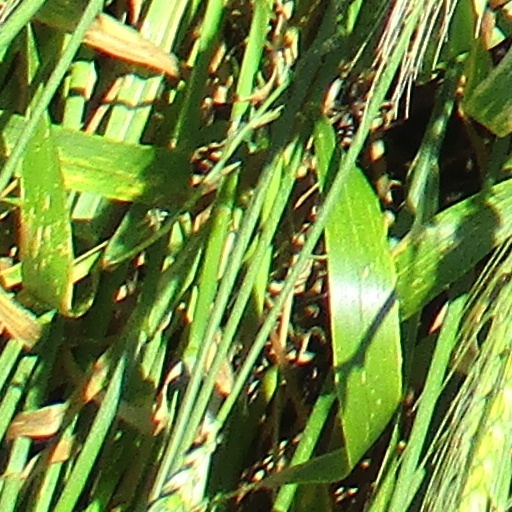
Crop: wheat